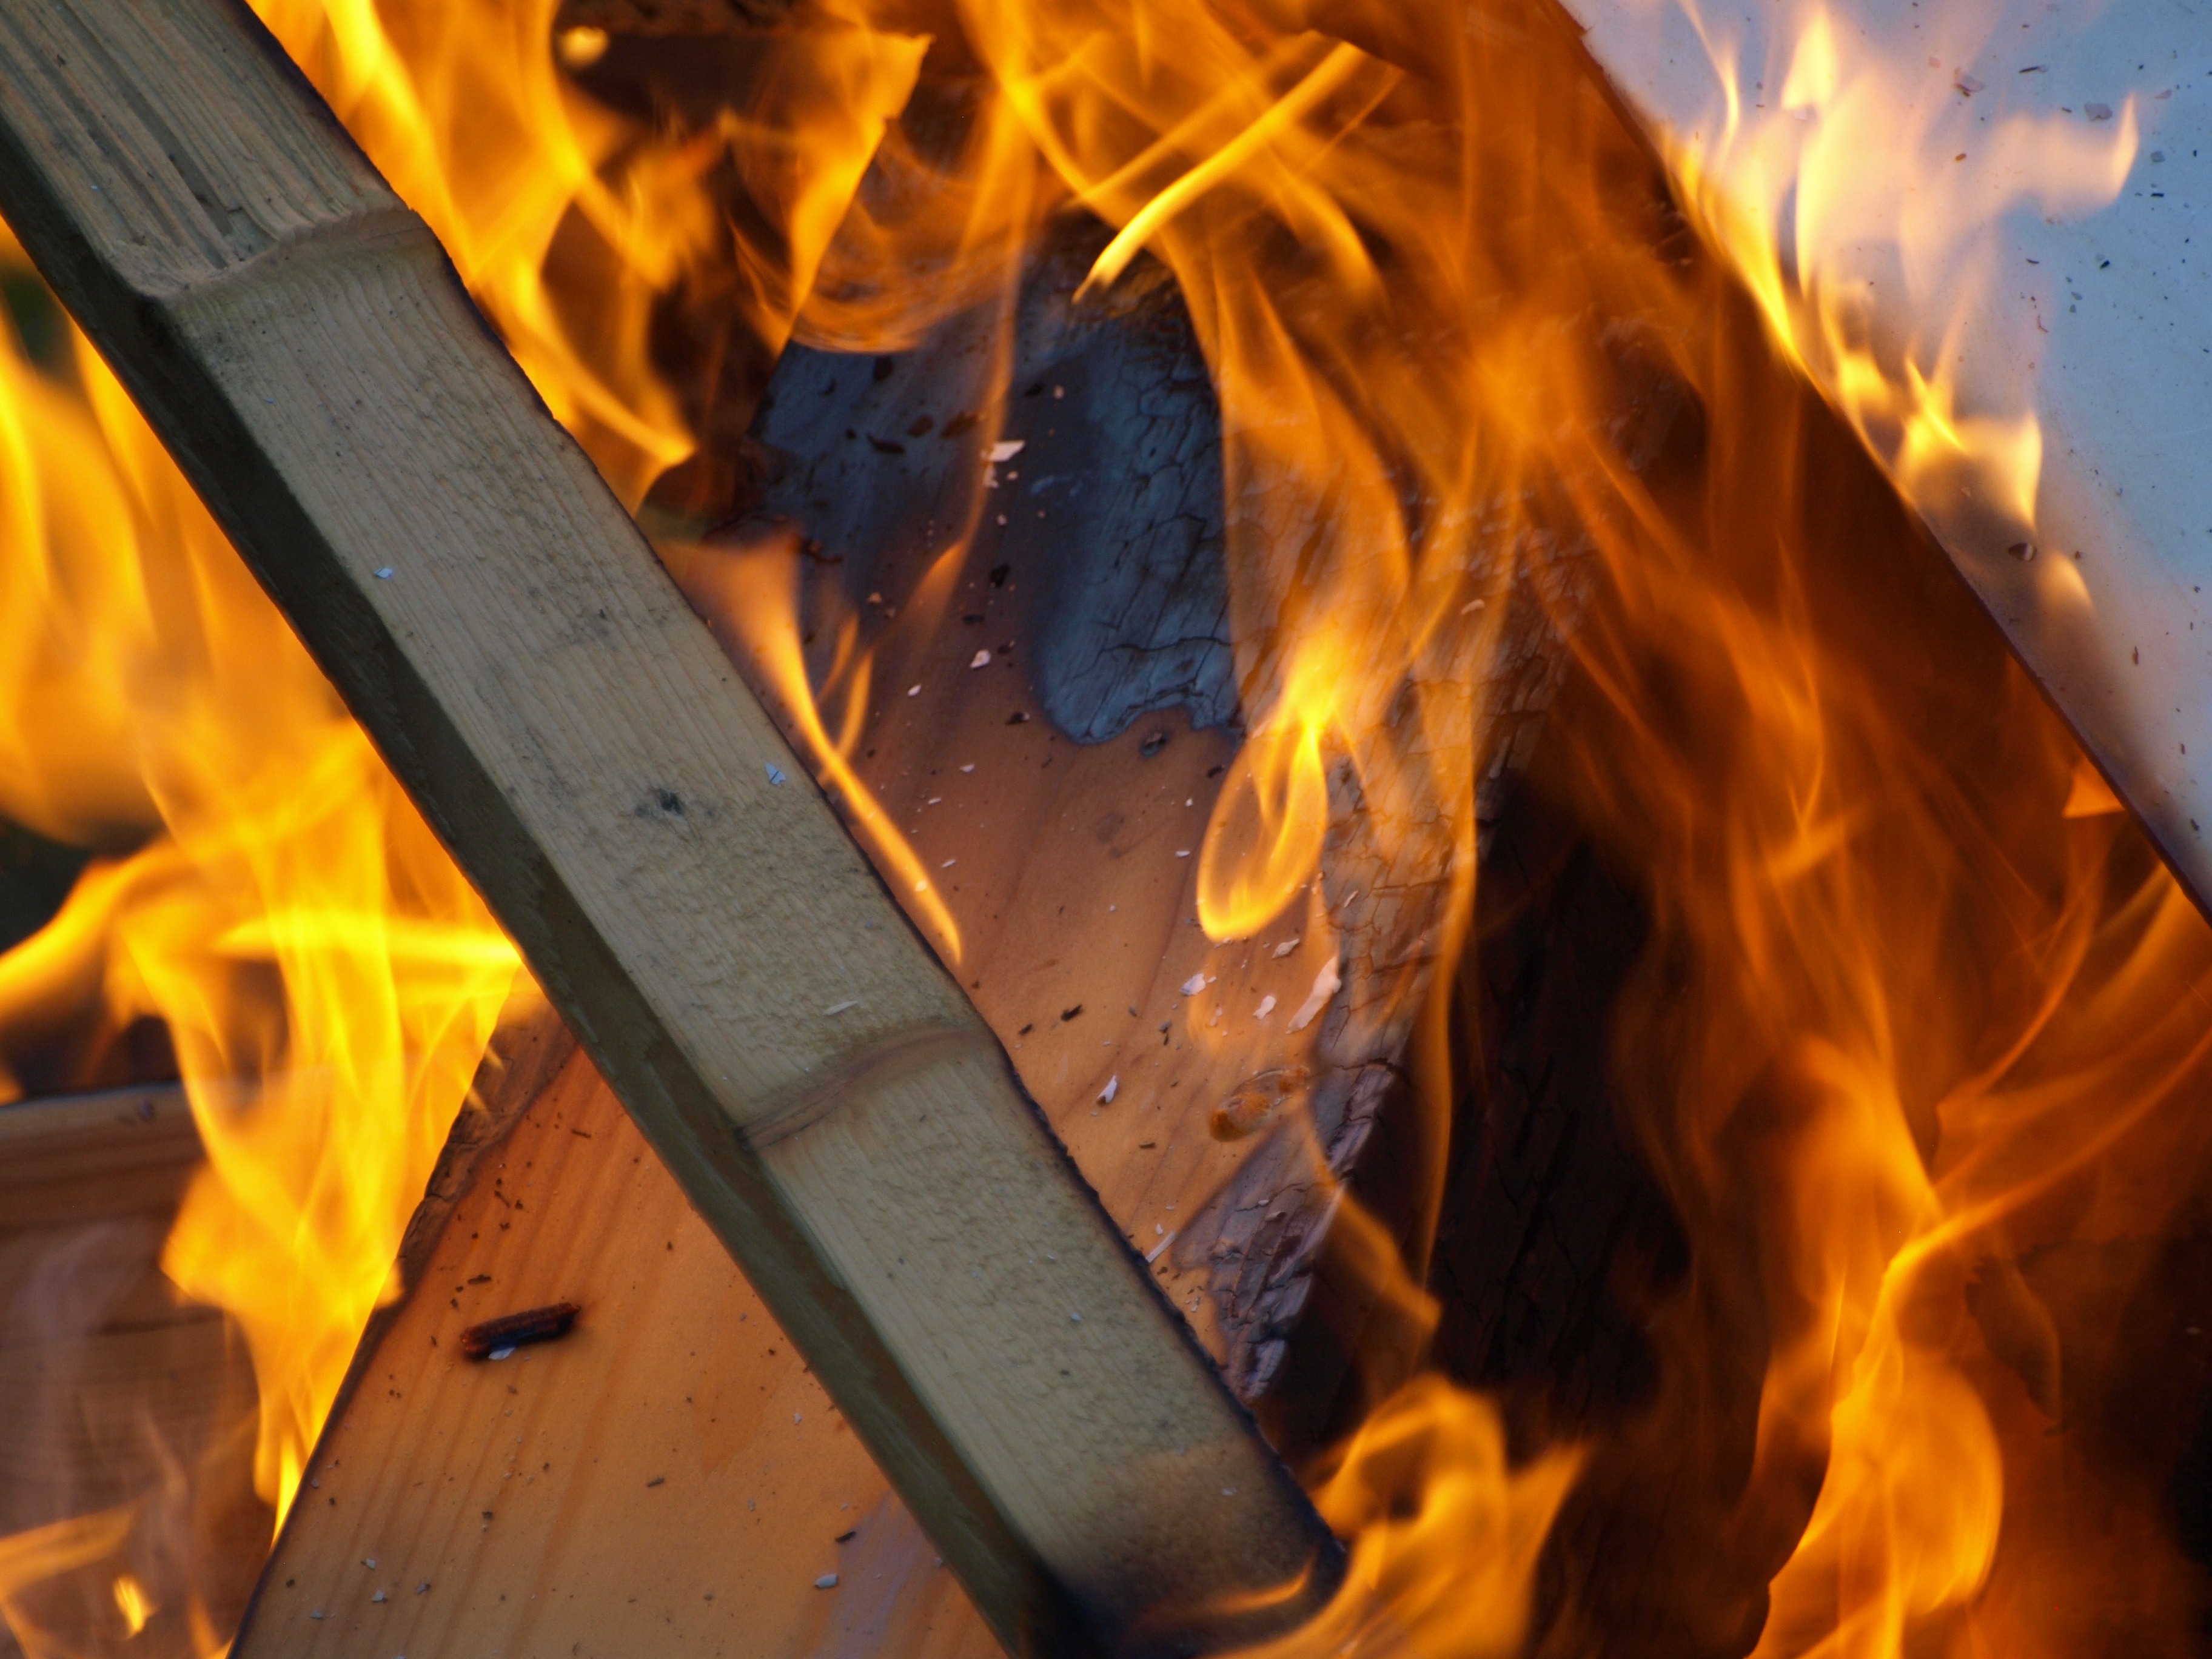
flame, fire, campfire, bonfire, heat, burn, brand, wood fire, blaze flame